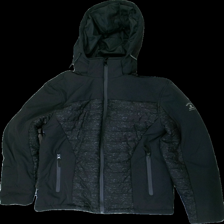
View: front
Type: Jacket
Category: Ladies
Brand: Not in the list
Brand text on label: Across the world
Colors: Black, Grey
Material: 100% Nylon
Pattern: Other
Cut: Regular
Size: M
Season: All
Price range: 150-250
Recommended usage: Reuse